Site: brandenburg
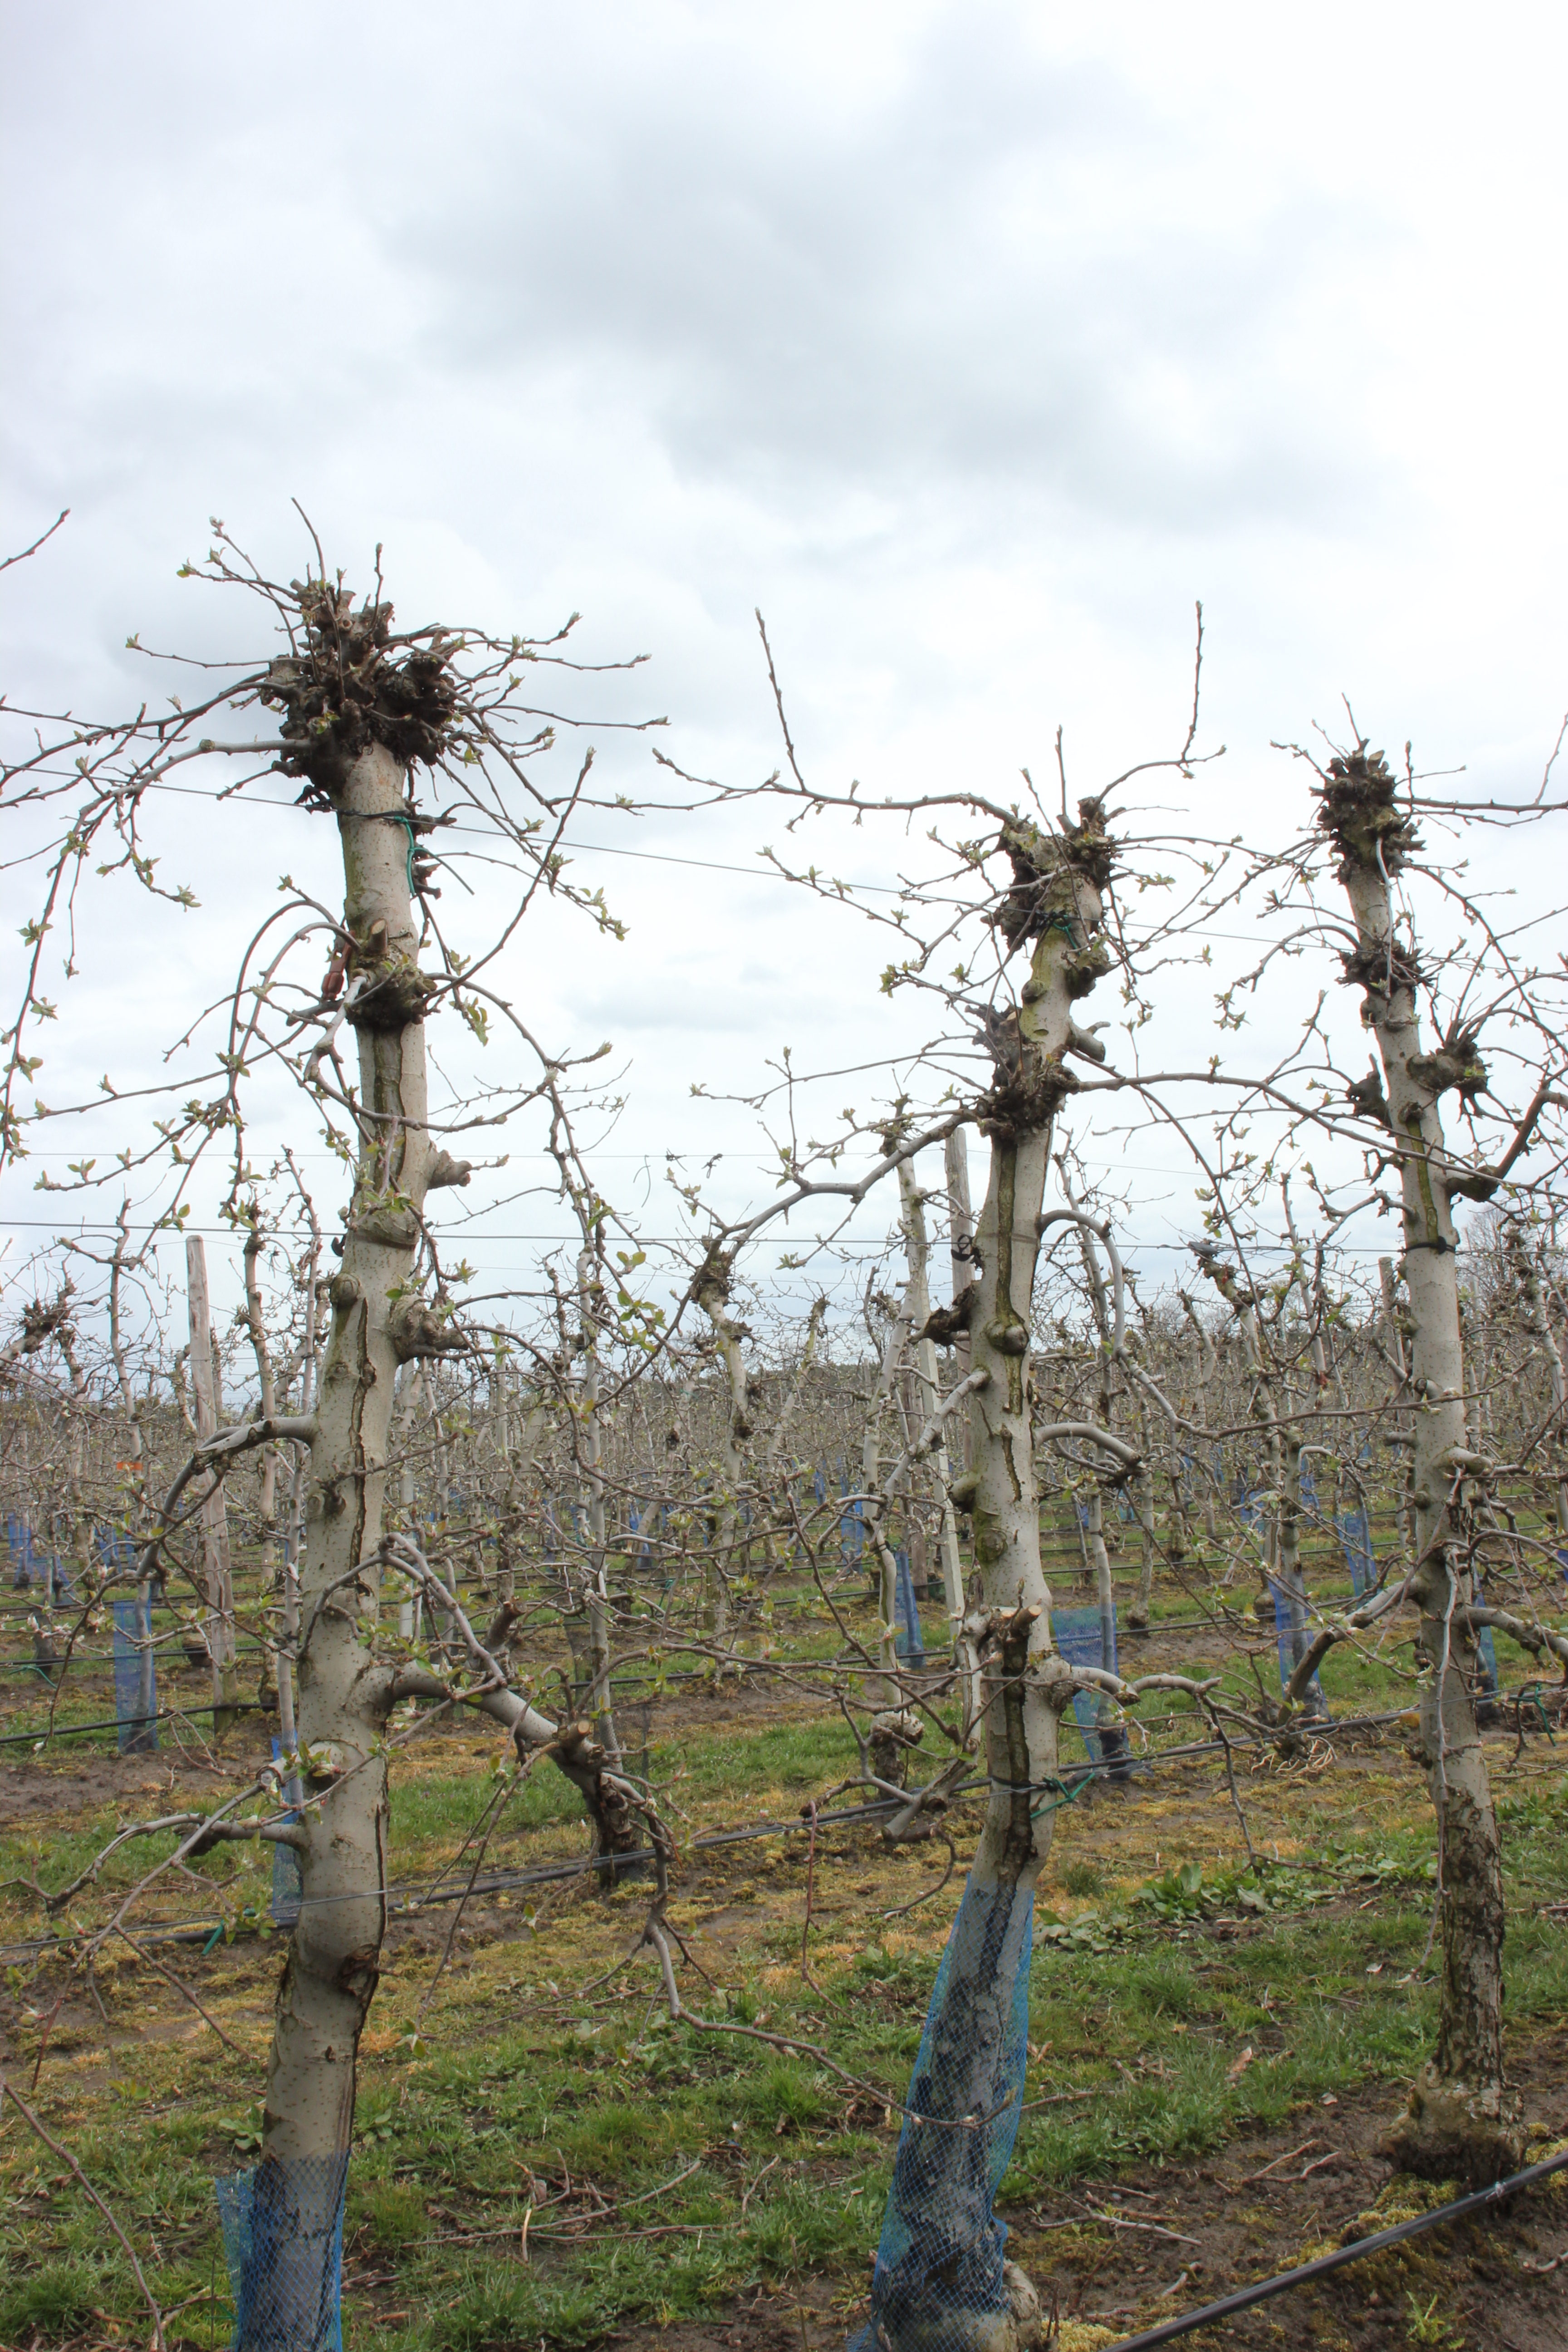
Growth stage (BBCH 55): Inflorescence emergence